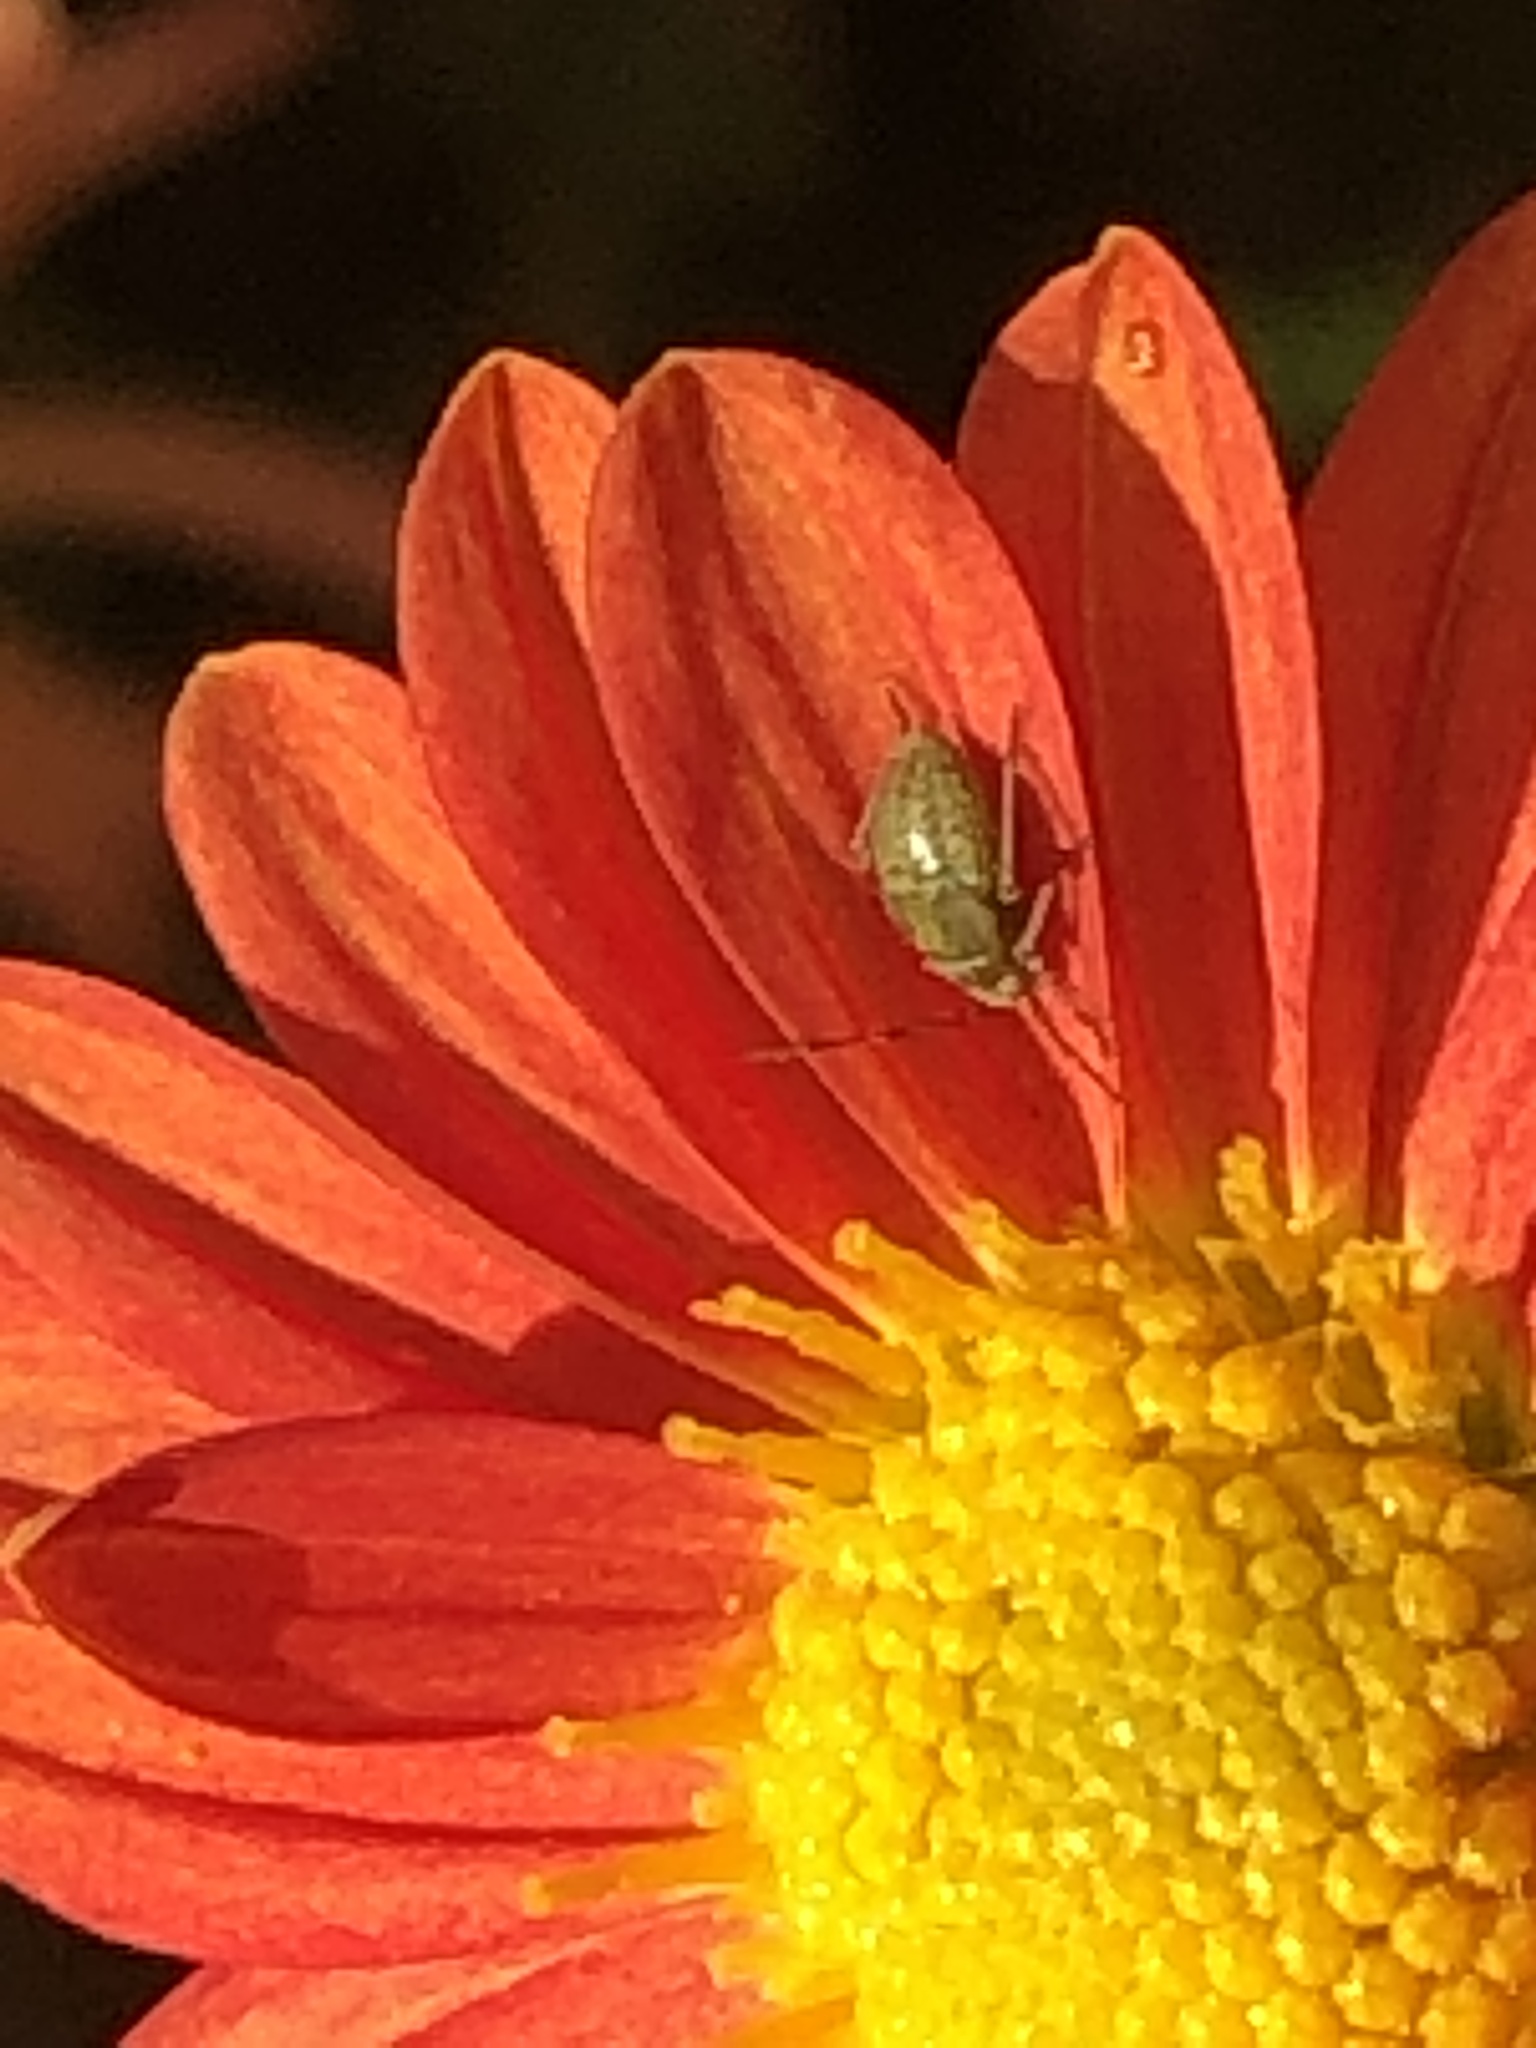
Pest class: lygus_bug